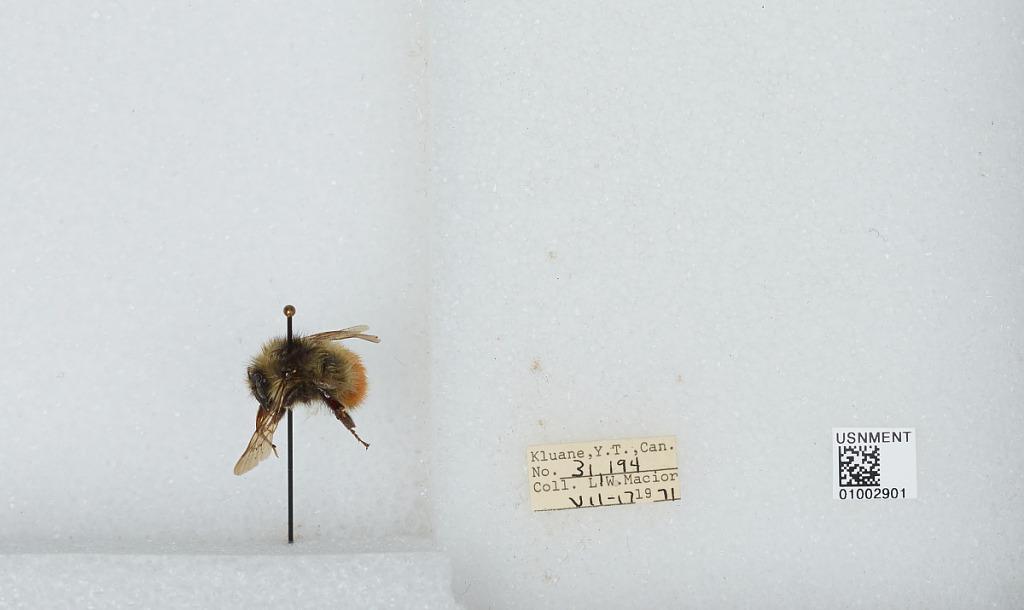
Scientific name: Bombus (Pyrobombus) flavifrons Cresson
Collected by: L. Macior
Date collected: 1971-7-17
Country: Canada
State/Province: Yukon Territory
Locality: Kluane
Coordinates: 60.75, -139.5